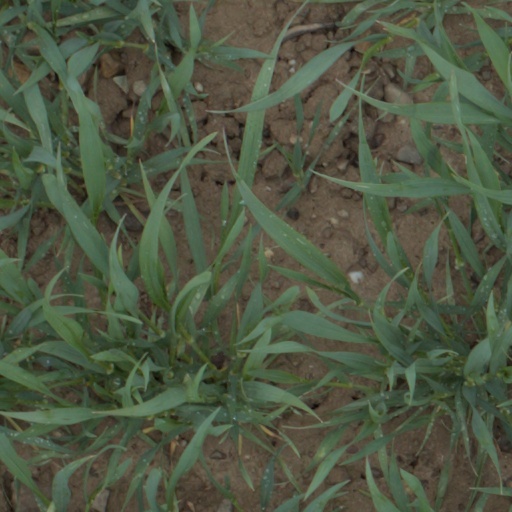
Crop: wheat